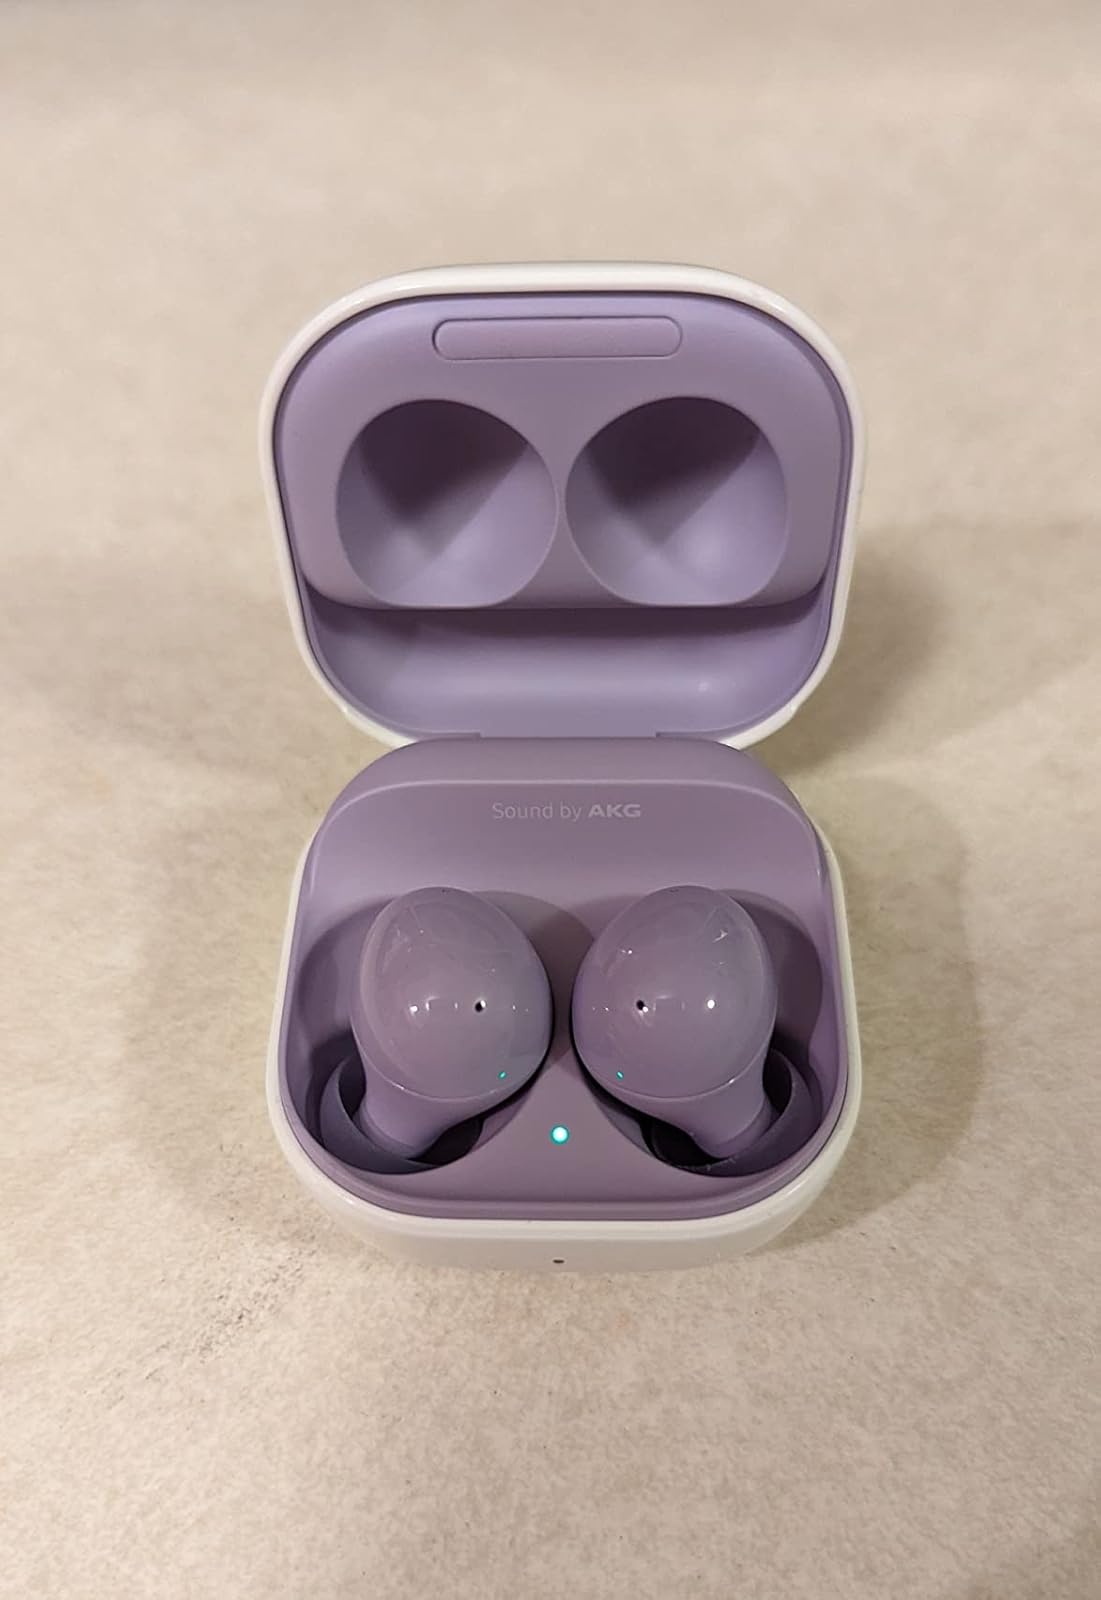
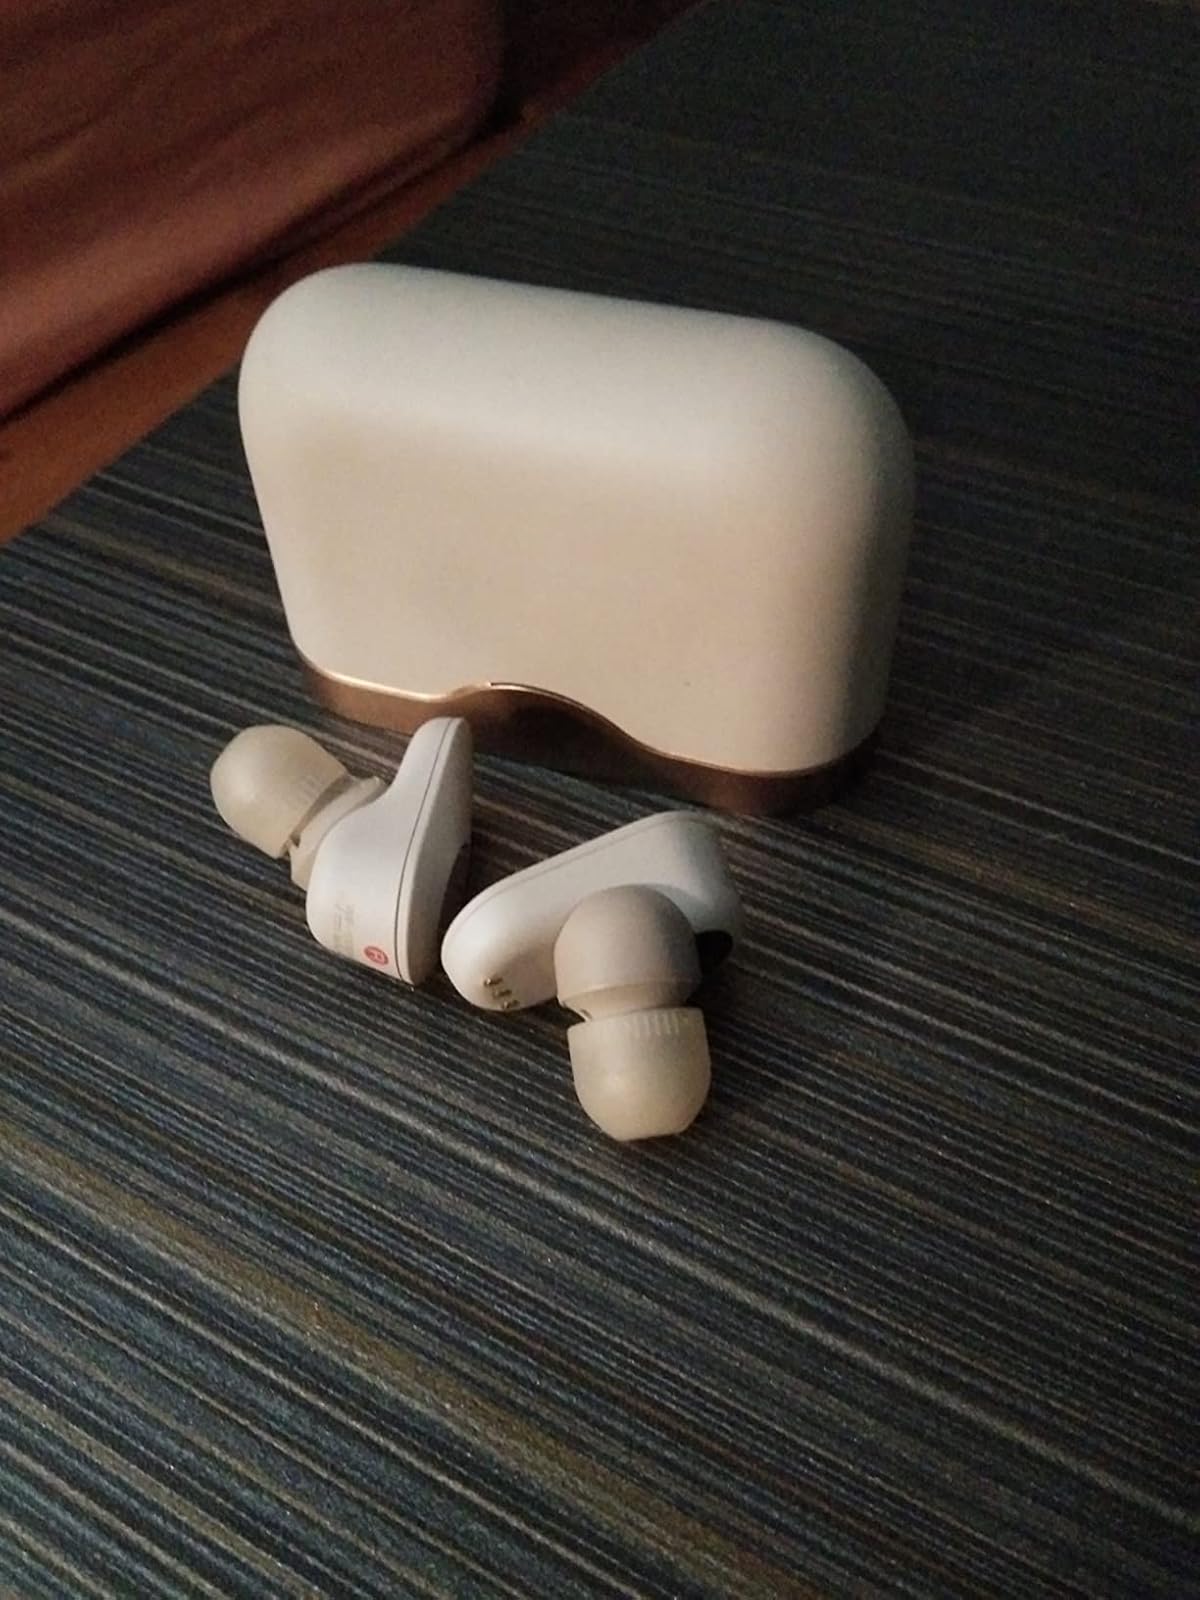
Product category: earbuds
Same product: no